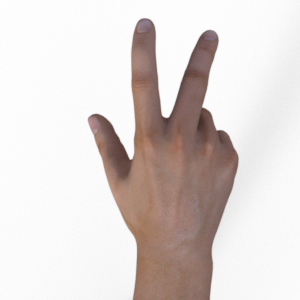
Label: scissors